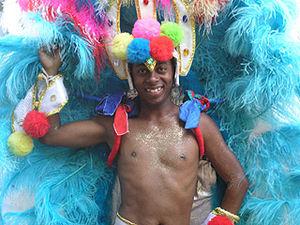
Le carnaval des cultures est un carnaval multiethnique fêté tous les ans depuis 1996 pendant le week-end de la pentecôte à Berlin-Kreuzberg en Allemagne. Il est composé d'un marché qui entoure les cimetières de Mehringdamm depuis la porte de Halle jusqu'à la place devant l'église Sainte-Croix, d'un défilé constitué de chars qui circule le dimanche d'Hermannplatz jusqu'à la Yorckstraße et de différentes représentations théâtrales et musicales et autres festivités. L'accent est mis sur la diversité culturelle avec des troupes de danseurs venant des cinq continents. Il est organisé par l'Atelier des cultures sur le modèle du carnaval de Notting Hill à Londres ou des Zomercarnavals de Courtrai et Rotterdam.